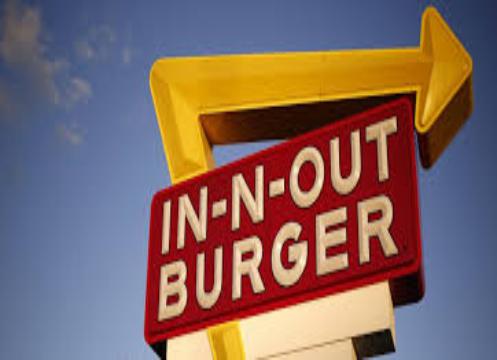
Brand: In-N-Out Burger
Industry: Food